Bhauma-Kara dynasty

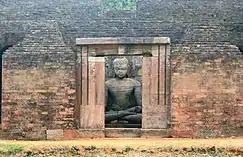
Sculpture of the Buddha at one of the monasteries of Lalitagiri. It (also known as Naltigiri) is a major Buddhist complex in Odisha, comprising major stupas, 'esoteric' Buddha images, and monasteries (viharas), one of the oldest sites in the region. Together with the Ratnagiri and Udayagiri sites, Lalitagiri is part of Puspagiri University located on top of hills of the same names. Lalitagiri is a major center of Buddhism hemmed between the Parabhadi and Landa sandstone hills in the standalone Asian hill range. The three complexes are known as the "Diamond Triangle". Significant finds at this complex include Buddha's relics. Tantric Buddhism was practiced at this site.

By the last quarter of the 8th century, the Bhauma-Karas had gained control of the former Shailodbhava territory. The early rulers of the dynasties followed Buddhism, and its later rulers followed Shaivism and Vaishnavism. The dynasty, whose rulers included seven women, was supplanted by the Bhanjas and the Somavamshis in the 10th century.